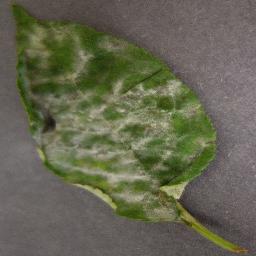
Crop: cherry
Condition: (including_sour)_powdery_mildew